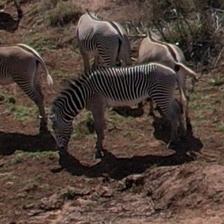
Pose orientation: left